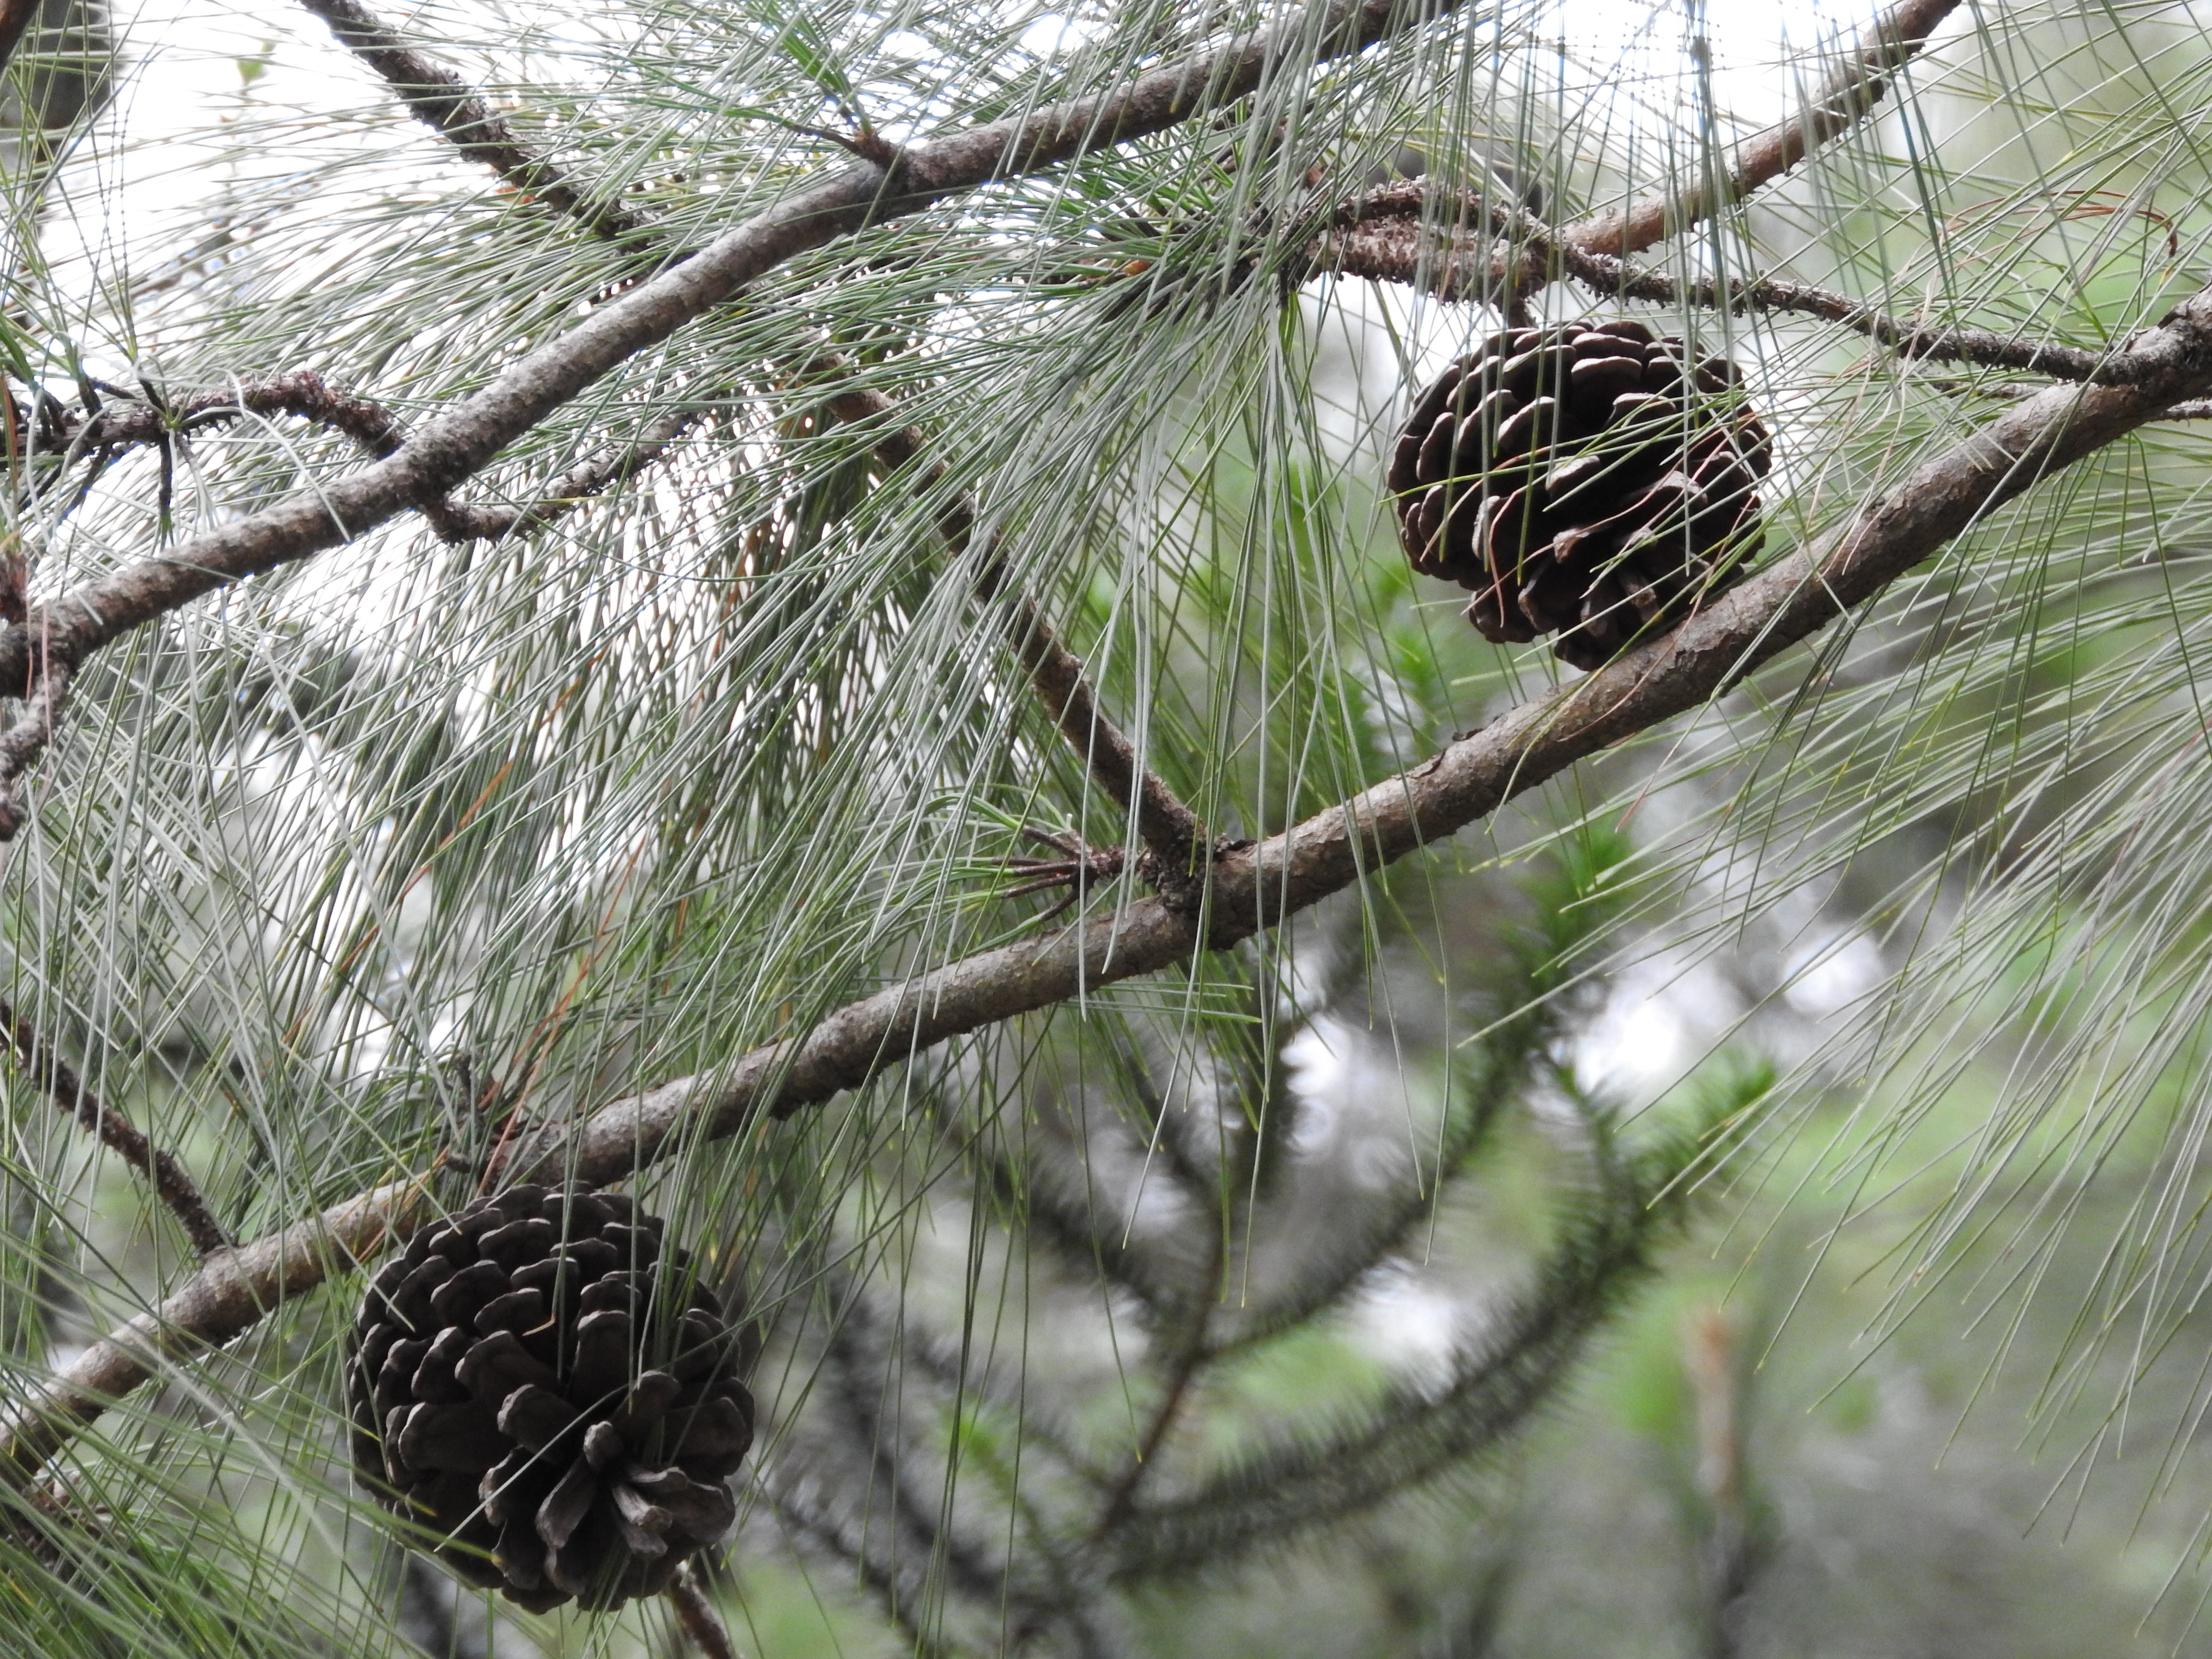
tree, branch, bird, flower, wildlife, cone, botany, flora, fauna, seeds, perching bird